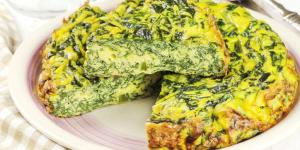
tortilla de espinacas